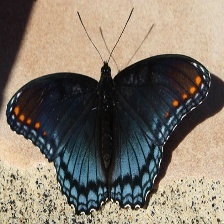
Species: RED SPOTTED PURPLE
Butterfly family (ImageNet category): admiral